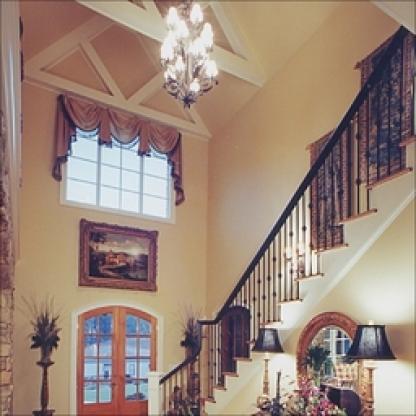
Scene: Indoor